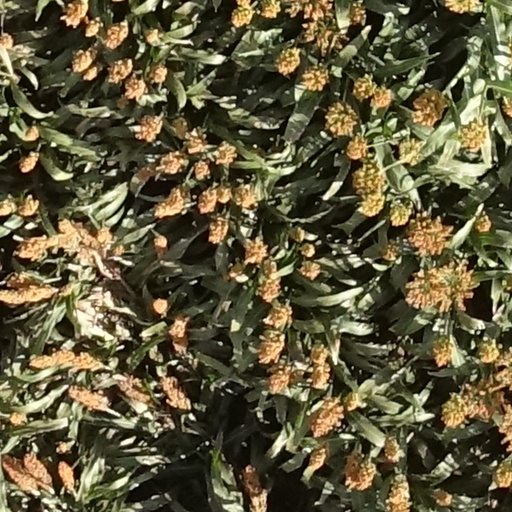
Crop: sorghum